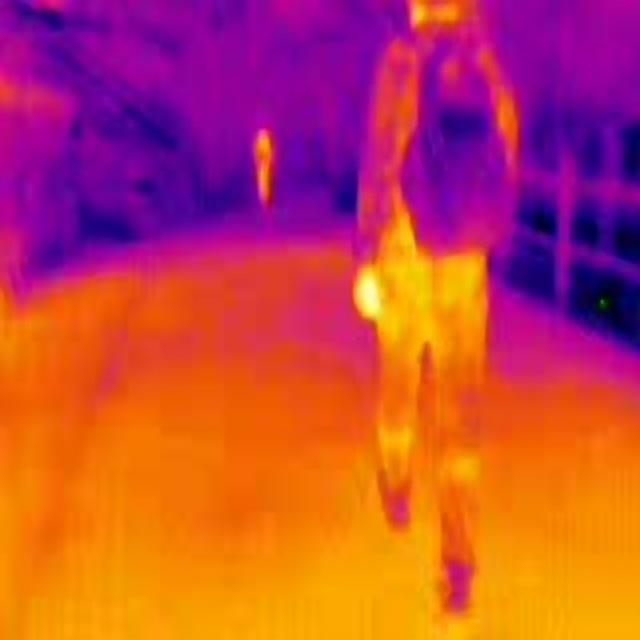
Detected objects:
label: person
label: person